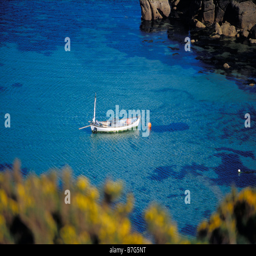
a moored fishing boat viewed from island .